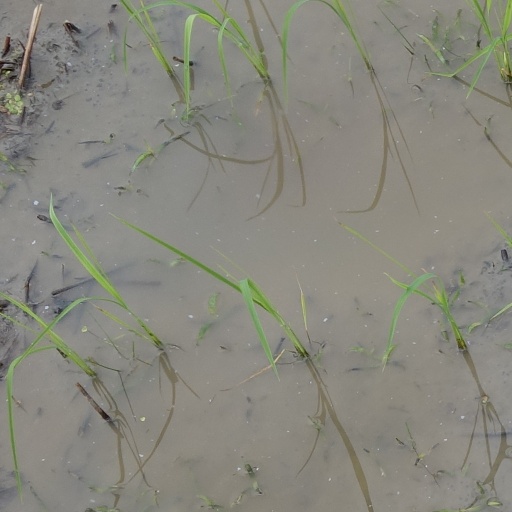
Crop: rice